History of Gwynedd in the High Middle Ages

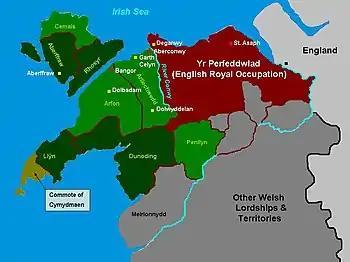
Division of Gwynedd in 1247, dark gree Owain, light green Llywelyn, gold Dafydd (from 1252)

Henry III began to realise that Dafydd was a far more formidable adversary then he had countenanced in 1241, and assembled an army in Chester by 13 August 1245. From Chester Henry's army pushed along the coast towards Degannwy, where he pitched camp on the 26th. Here, Henry remained for two months as he built up the fortress while exposing his army to the persistent attacks and harassments by the Welsh from across the Conwy River. Henry's army became demoralised, and, in one letter preserved by Matthew Paris, a soldier wrote,